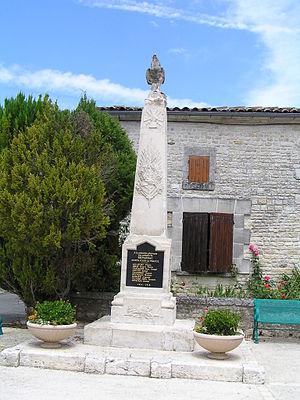
monument aux morts de Reparsac
Réparsac est une commune du Sud-Ouest de la France, située dans le département de la Charente.